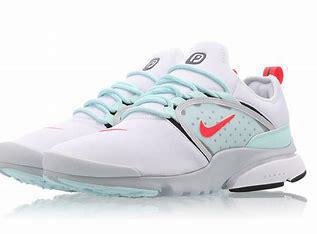
Brand: Nike
Model: Presto Fly